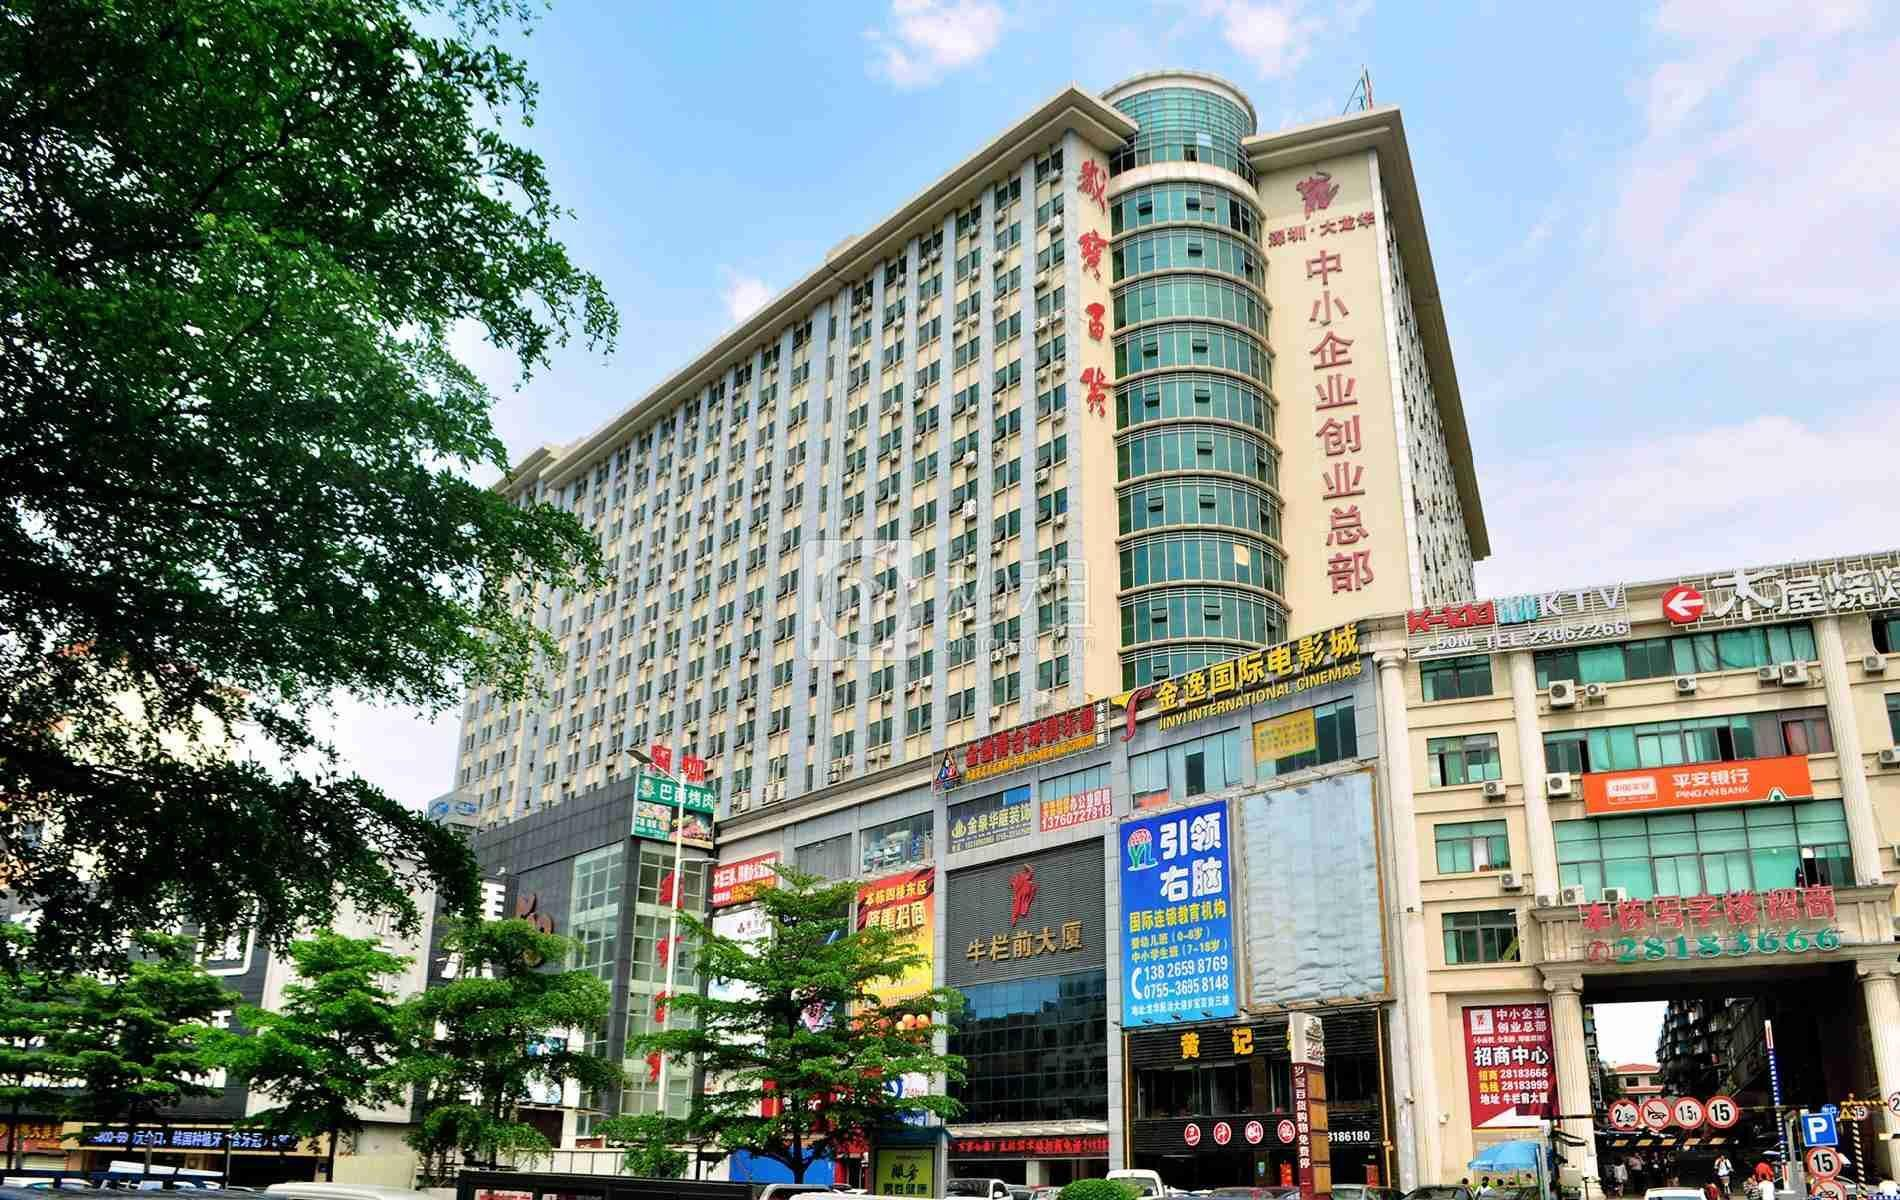
地标名称：牛栏前大厦
所在城市：深圳市·龙华区